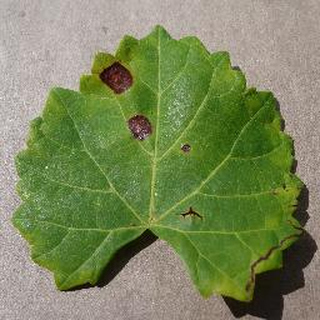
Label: grape_black_rot